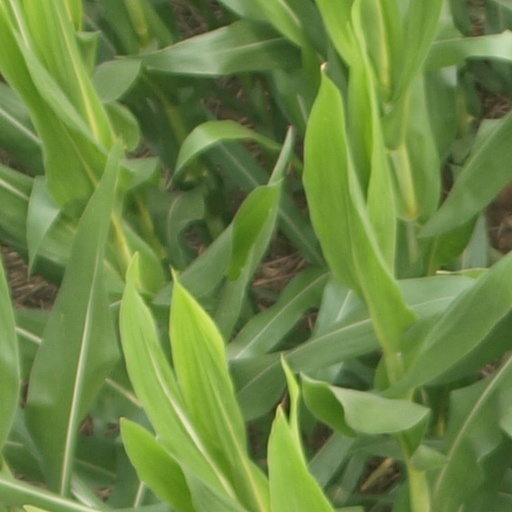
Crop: maize; corn